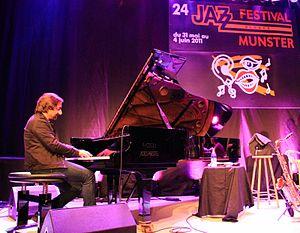
André Manoukian au Jazz Festival de Munster (Haut-Rhin, France).
André Manoukian est un auteur-compositeur français né le 9 avril 1957 à Lyon.